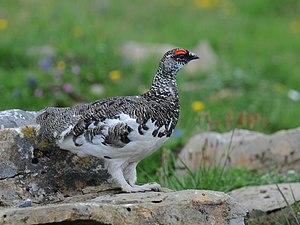
Les Alpes sont une chaîne de montagnes qui s'étend en Europe, recouvrant la frontière nord de l'Italie, le Sud-Est de la France, Monaco, la Suisse, le Liechtenstein, l'Autriche, le Sud de l'Allemagne et la Slovénie.